Visa policy of Cambodia

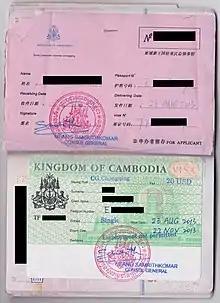
A Cambodian visa along with receipt issued by Royal Cambodian Consulate General in Chongqing to a Chinese citizen

Most visitors to Cambodia must obtain a visa, either on arrival or online, unless they are citizens of one of the visa-exempt countries.